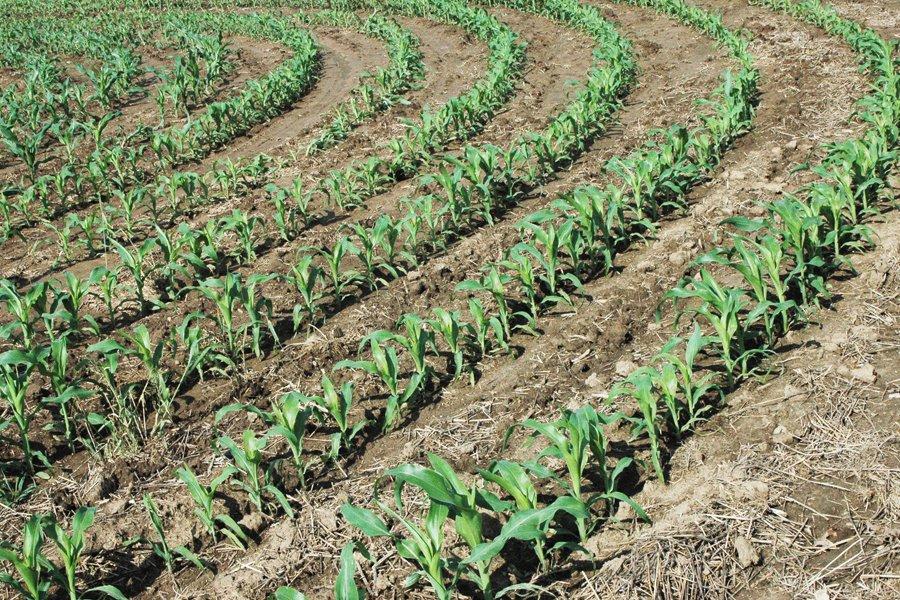
Miche ya mbegu za mahindi imepandwa katika sehemu ya shamba, eneo limepaliliwa na halina nyasi, kilimo cha mbegu ni mahususi kwa ajili ya kuziandaa na kuwauzia wakulima wengine wanaozihitaji.